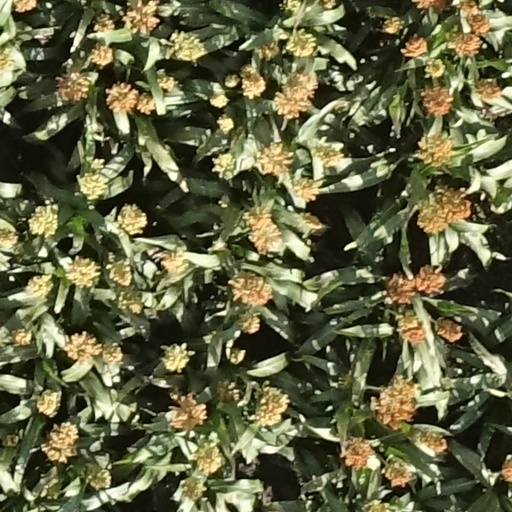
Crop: sorghum